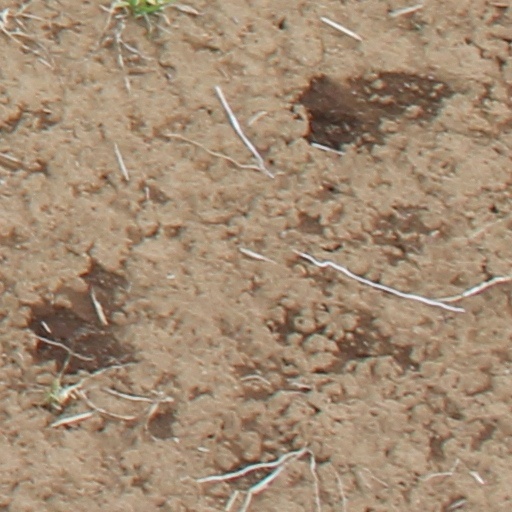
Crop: wheat